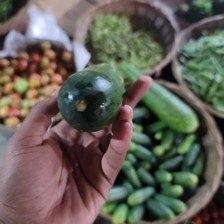
Label: cucumber